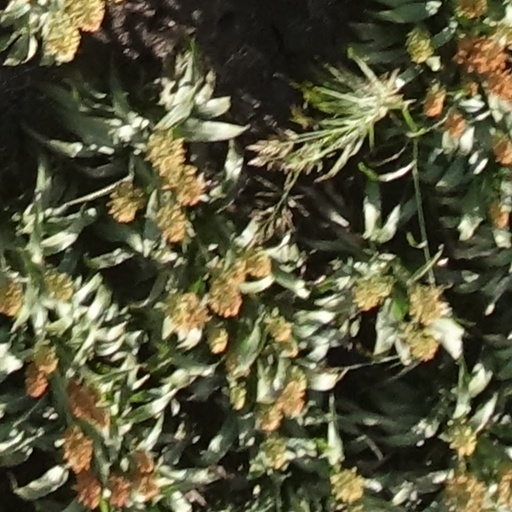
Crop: sorghum